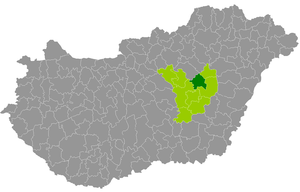
Le district de Kunhegyes est un des 9 districts du comitat de Jász-Nagykun-Szolnok en Hongrie. Créé en 2013, il compte 20 434 habitants et rassemble 7 localités : 5 communes et 2 villes dont Kunhegyes, son chef-lieu.